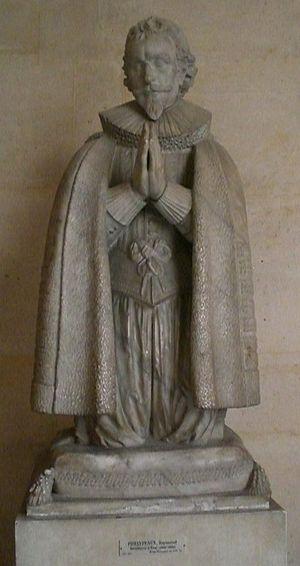
Raymond Phélypeaux, seigneur d'Herbault et de La Vrillière, né en 1560, mort le 2 mai 1629 à Suse, est un homme d'État français des XVIᵉ et XVIIᵉ siècles.
La Maison Phélypeaux, originellement appelée Le Picard, est une ancienne famille de la noblesse française.
Le monastère royal de Saint-Bernard, plus connu sous le nom de couvent des Feuillants, était un monastère parisien fondé en 1587 par Henri III pour les religieux de l'ordre cistercien réformé des Feuillants. Situés rue Saint-Honoré, derrière les actuels nᵒˢ 229-235 de cette rue, près de l'angle de l’actuelle rue de Castiglione, ses bâtiments ont été rasés au début du XIXᵉ siècle.